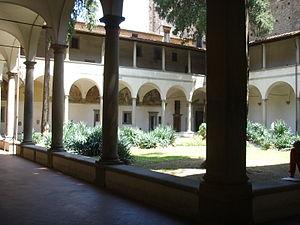
L'église Santa Maria del Carmine est une église de Florence en Italie, située dans le quartier Oltrarno à l'ouest de la ville – au-delà du fleuve.
Florence est la huitième ville d'Italie par sa population, capitale de la région de Toscane et siège de la ville métropolitaine de Florence.